Asylum in Germany

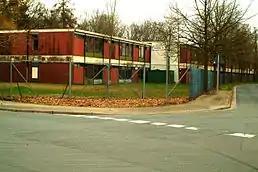
Refugee housing constructed from repurposed shipping containers in Hannover, Germany

Following World War II, Germany's parliamentary Council adopted the Federal Republic of Germany's Basic Law in 1949, which states that 'persons persecuted on political grounds shall enjoy the right of asylum.'